The Swing Mikado

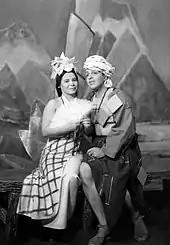
Frankye Brown (Yum-Yum) and Maurice Cooper (Nanki-Poo), Chicago (1938)

"The Swing Mikado" was a production of the Chicago division of the WPA's Federal Theatre Project. The production was conceived, staged, and directed by Harry Minturn, with swing re-orchestrations of Arthur Sullivan's music by Warden. The starring roles were performed by Maurice Cooper (Nanki-Poo), Frankye Brown (Yum-Yum) and William Franklin (Pooh-Bah).